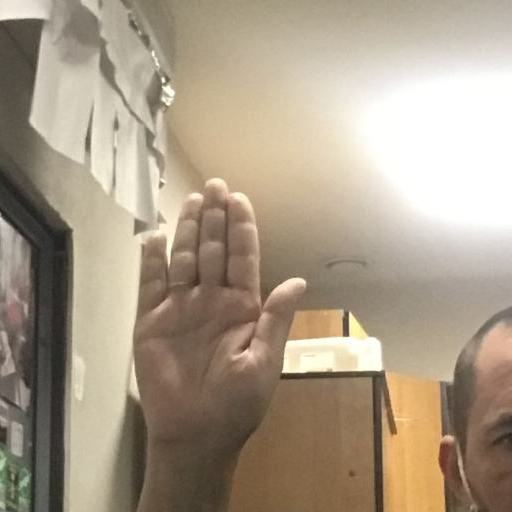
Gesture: stop